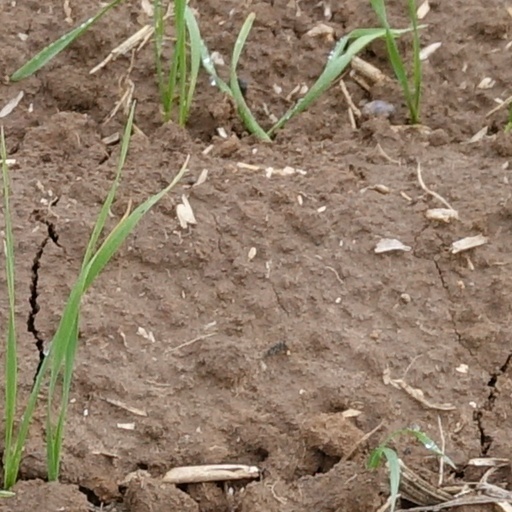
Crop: wheat